Australian National AN class

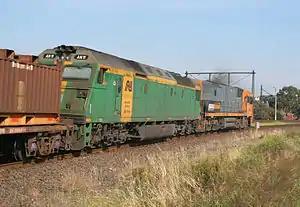
AN11 in Australian National livery trails an NR class in Newport in May 2008

The AN class is a class of diesel locomotives built by Clyde Engineering, Somerton for Australian National in 1992–1993.